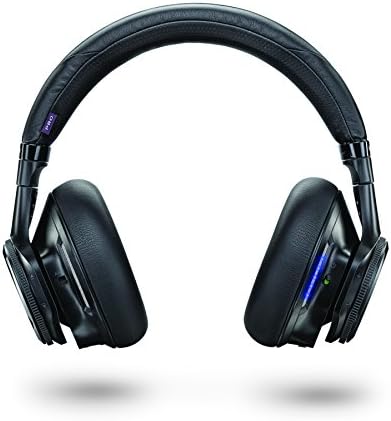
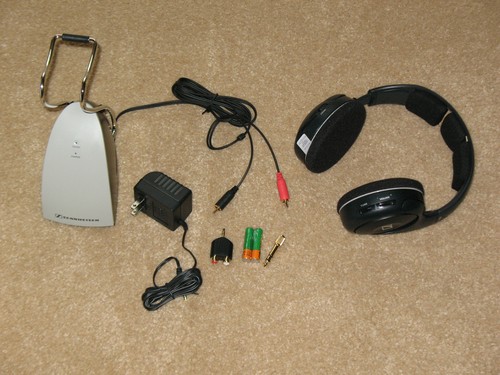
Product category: headphones
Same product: no